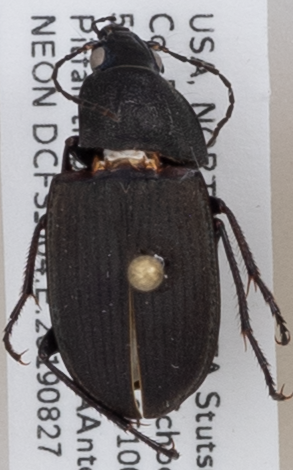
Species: Chlaenius tomentosus
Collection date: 2019-08-27
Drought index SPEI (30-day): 1.166
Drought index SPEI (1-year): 1.314
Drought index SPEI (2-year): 0.8